Waldemar Hansteen

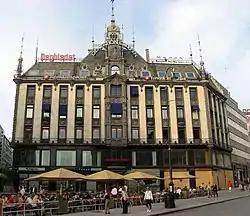
Tostrupgården in Oslo

He is most associated with his work on Tostrup Yard ("Tostrupgården"), a business premises on Karl Johans Gate in Oslo. The structure was designed by architects Christian Fürst, Torolf Prytz, and Waldemar Hansteen and built between 1896 and 1898. The five-story building was one of the oldest in Norway with load-bearing structures in steel. It was also among the first to have an elevator and use electric lighting.